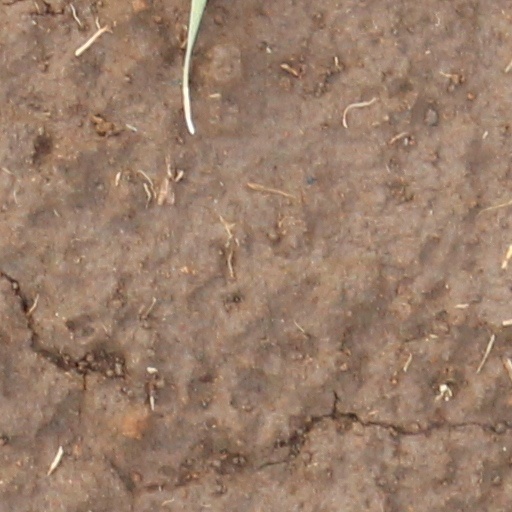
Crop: wheat